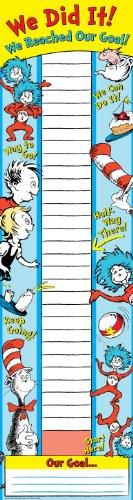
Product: Eureka Dr. Seuss Back to School Classroom Supplies Goal Setting Fundraising Banner, 12'' x 45''
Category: Office Products | Office & School Supplies | Education & Crafts | Arts & Crafts Supplies | Classroom Decorations | Banners
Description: Featuring your favorite characters from Dr. Seuss' The Cat in the Hat, this poster helps you measure progress in fundraising, good behavior, and other classroom goals.
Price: $10.27
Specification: ASIN:B007C4TOMW|ShippingWeight:4ounces(Viewshippingratesandpolicies)|DomesticShipping:ItemcanbeshippedwithinU.S.|InternationalShipping:ThisitemcanbeshippedtoselectcountriesoutsideoftheU.S.LearnMore|DateFirstAvailable:February17,2012